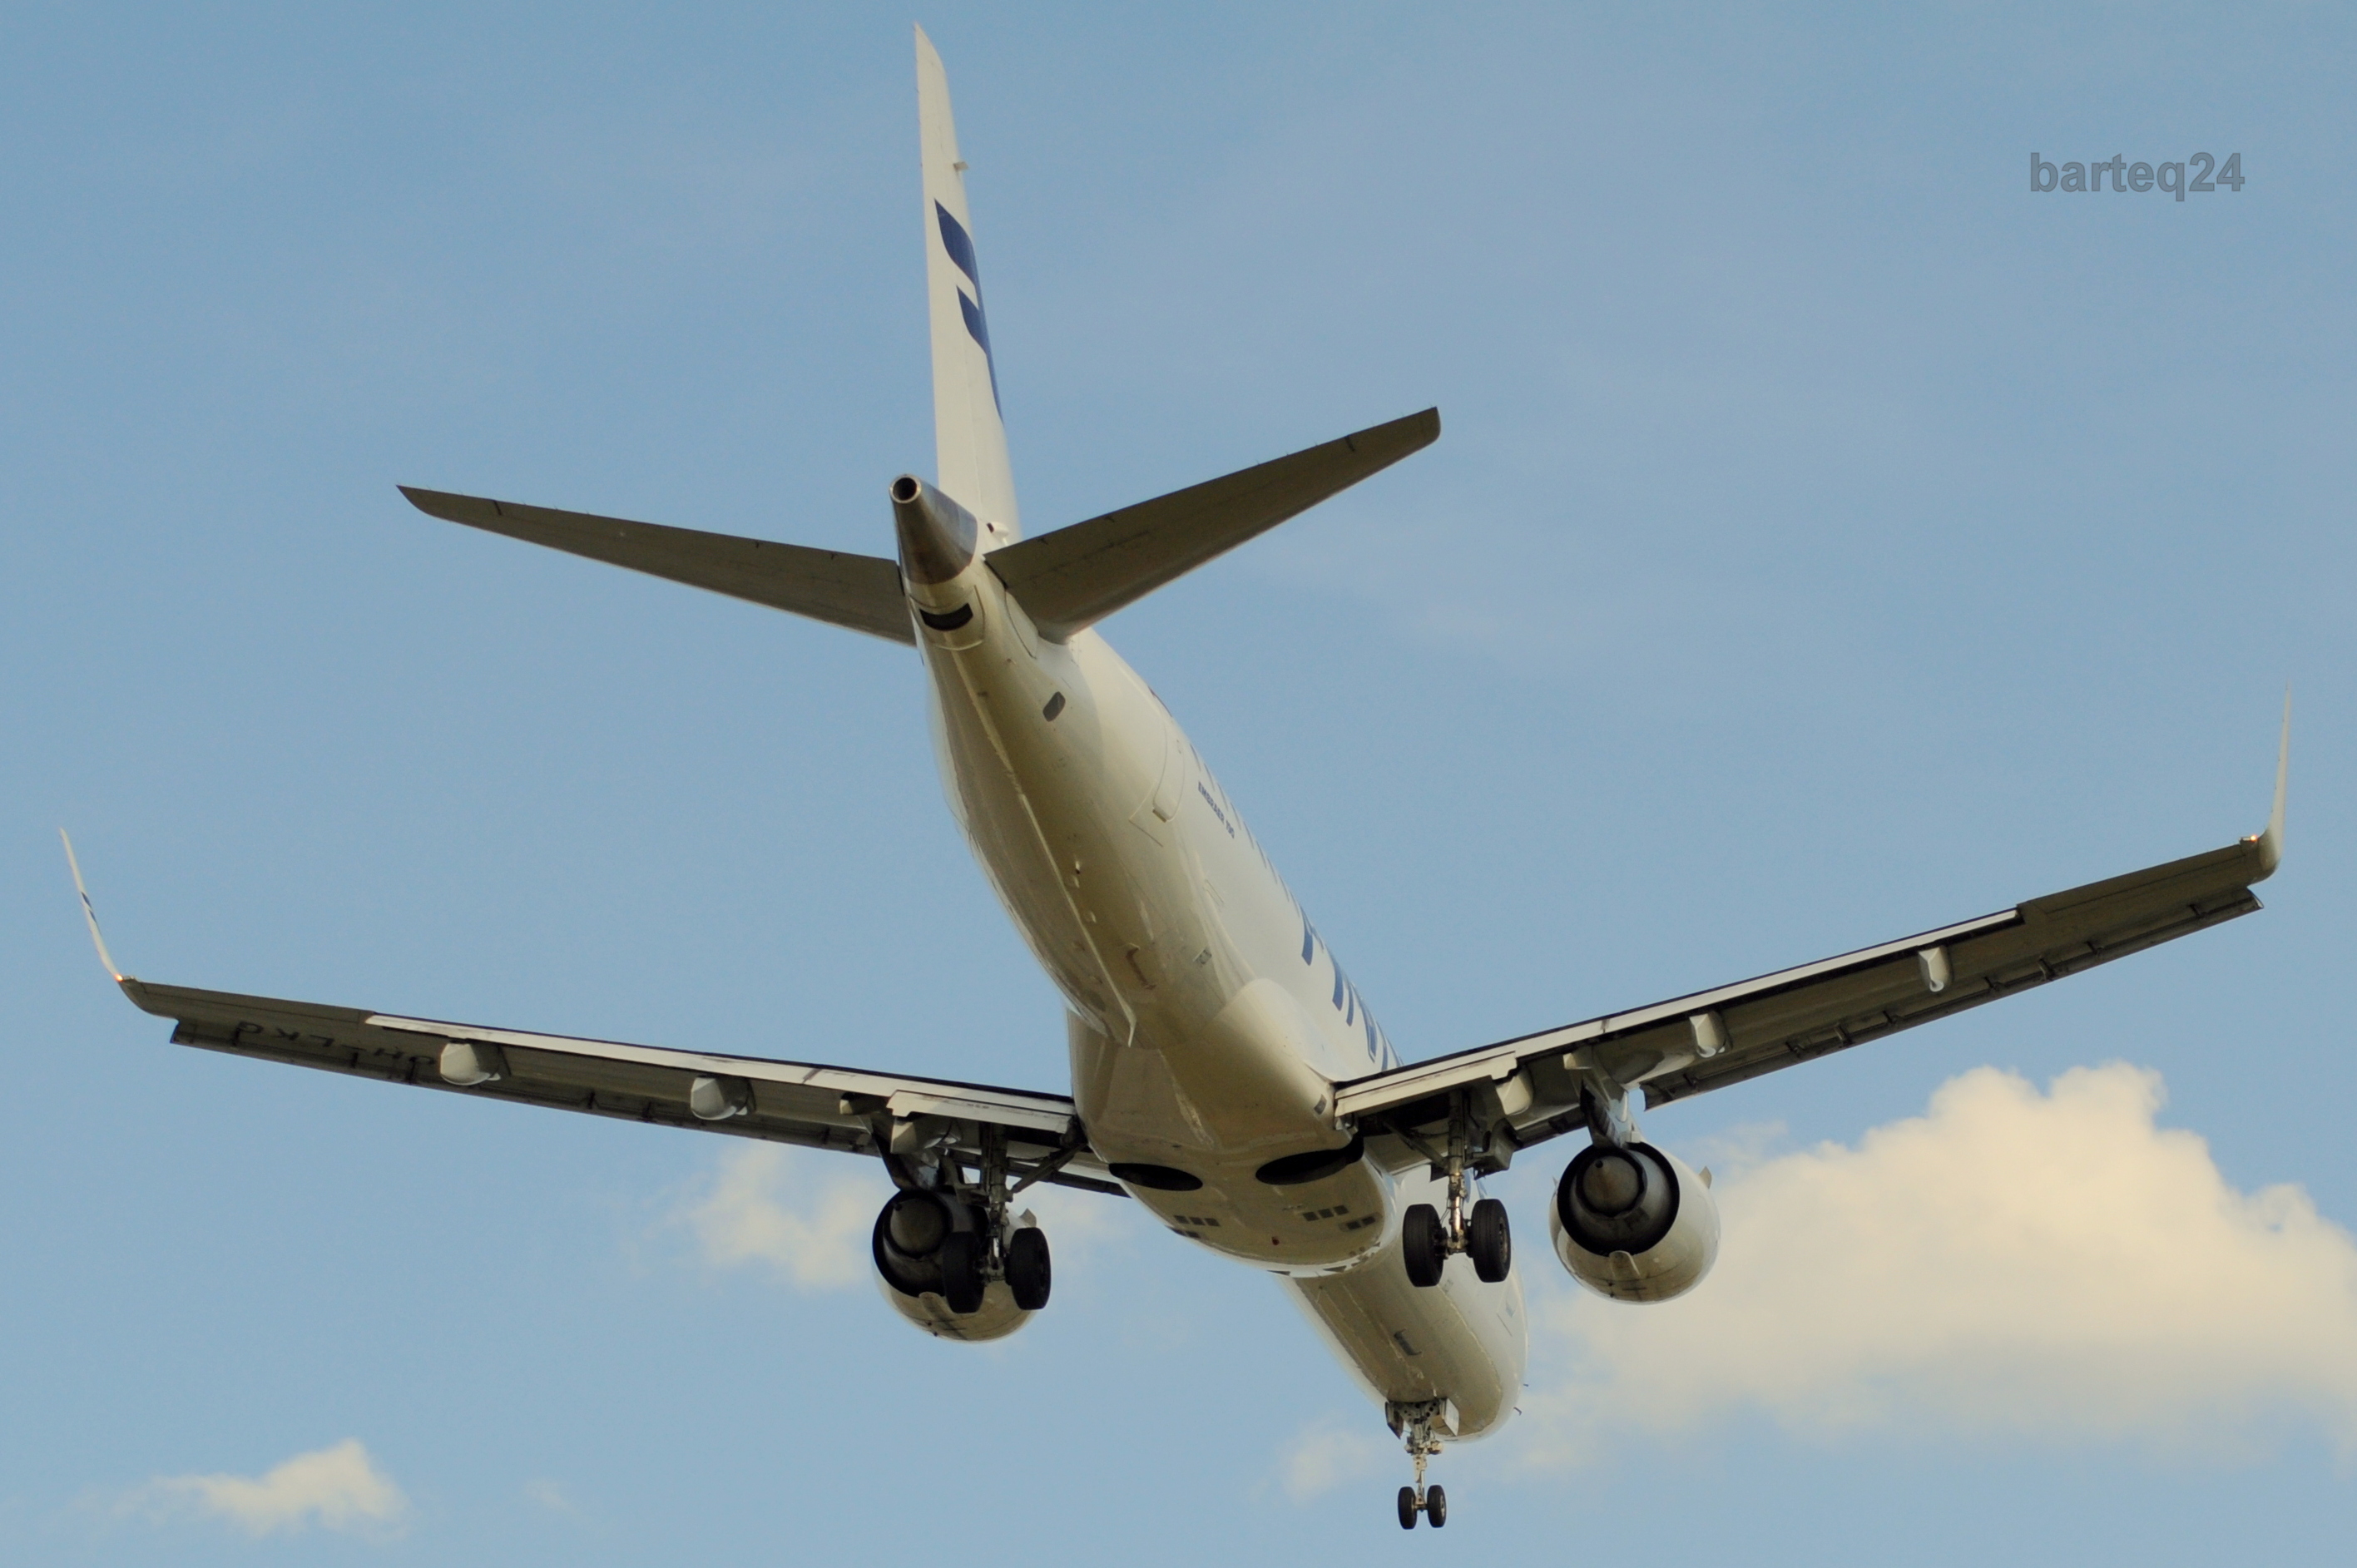
wing, airplane, aircraft, europe, vehicle, airline, aviation, flight, airliner, poland, airbus, landing, polska, warsaw, warszawa, embraer, boeing, takeoff, mazovia, mazowsze, epwa, erj190, finnair, ohlkg, 19000079, air force, jet aircraft, airbus a330, boeing 777, boeing 767, air travel, boeing 757, atmosphere of earth, wide body aircraft, narrow body aircraft, aerospace engineering